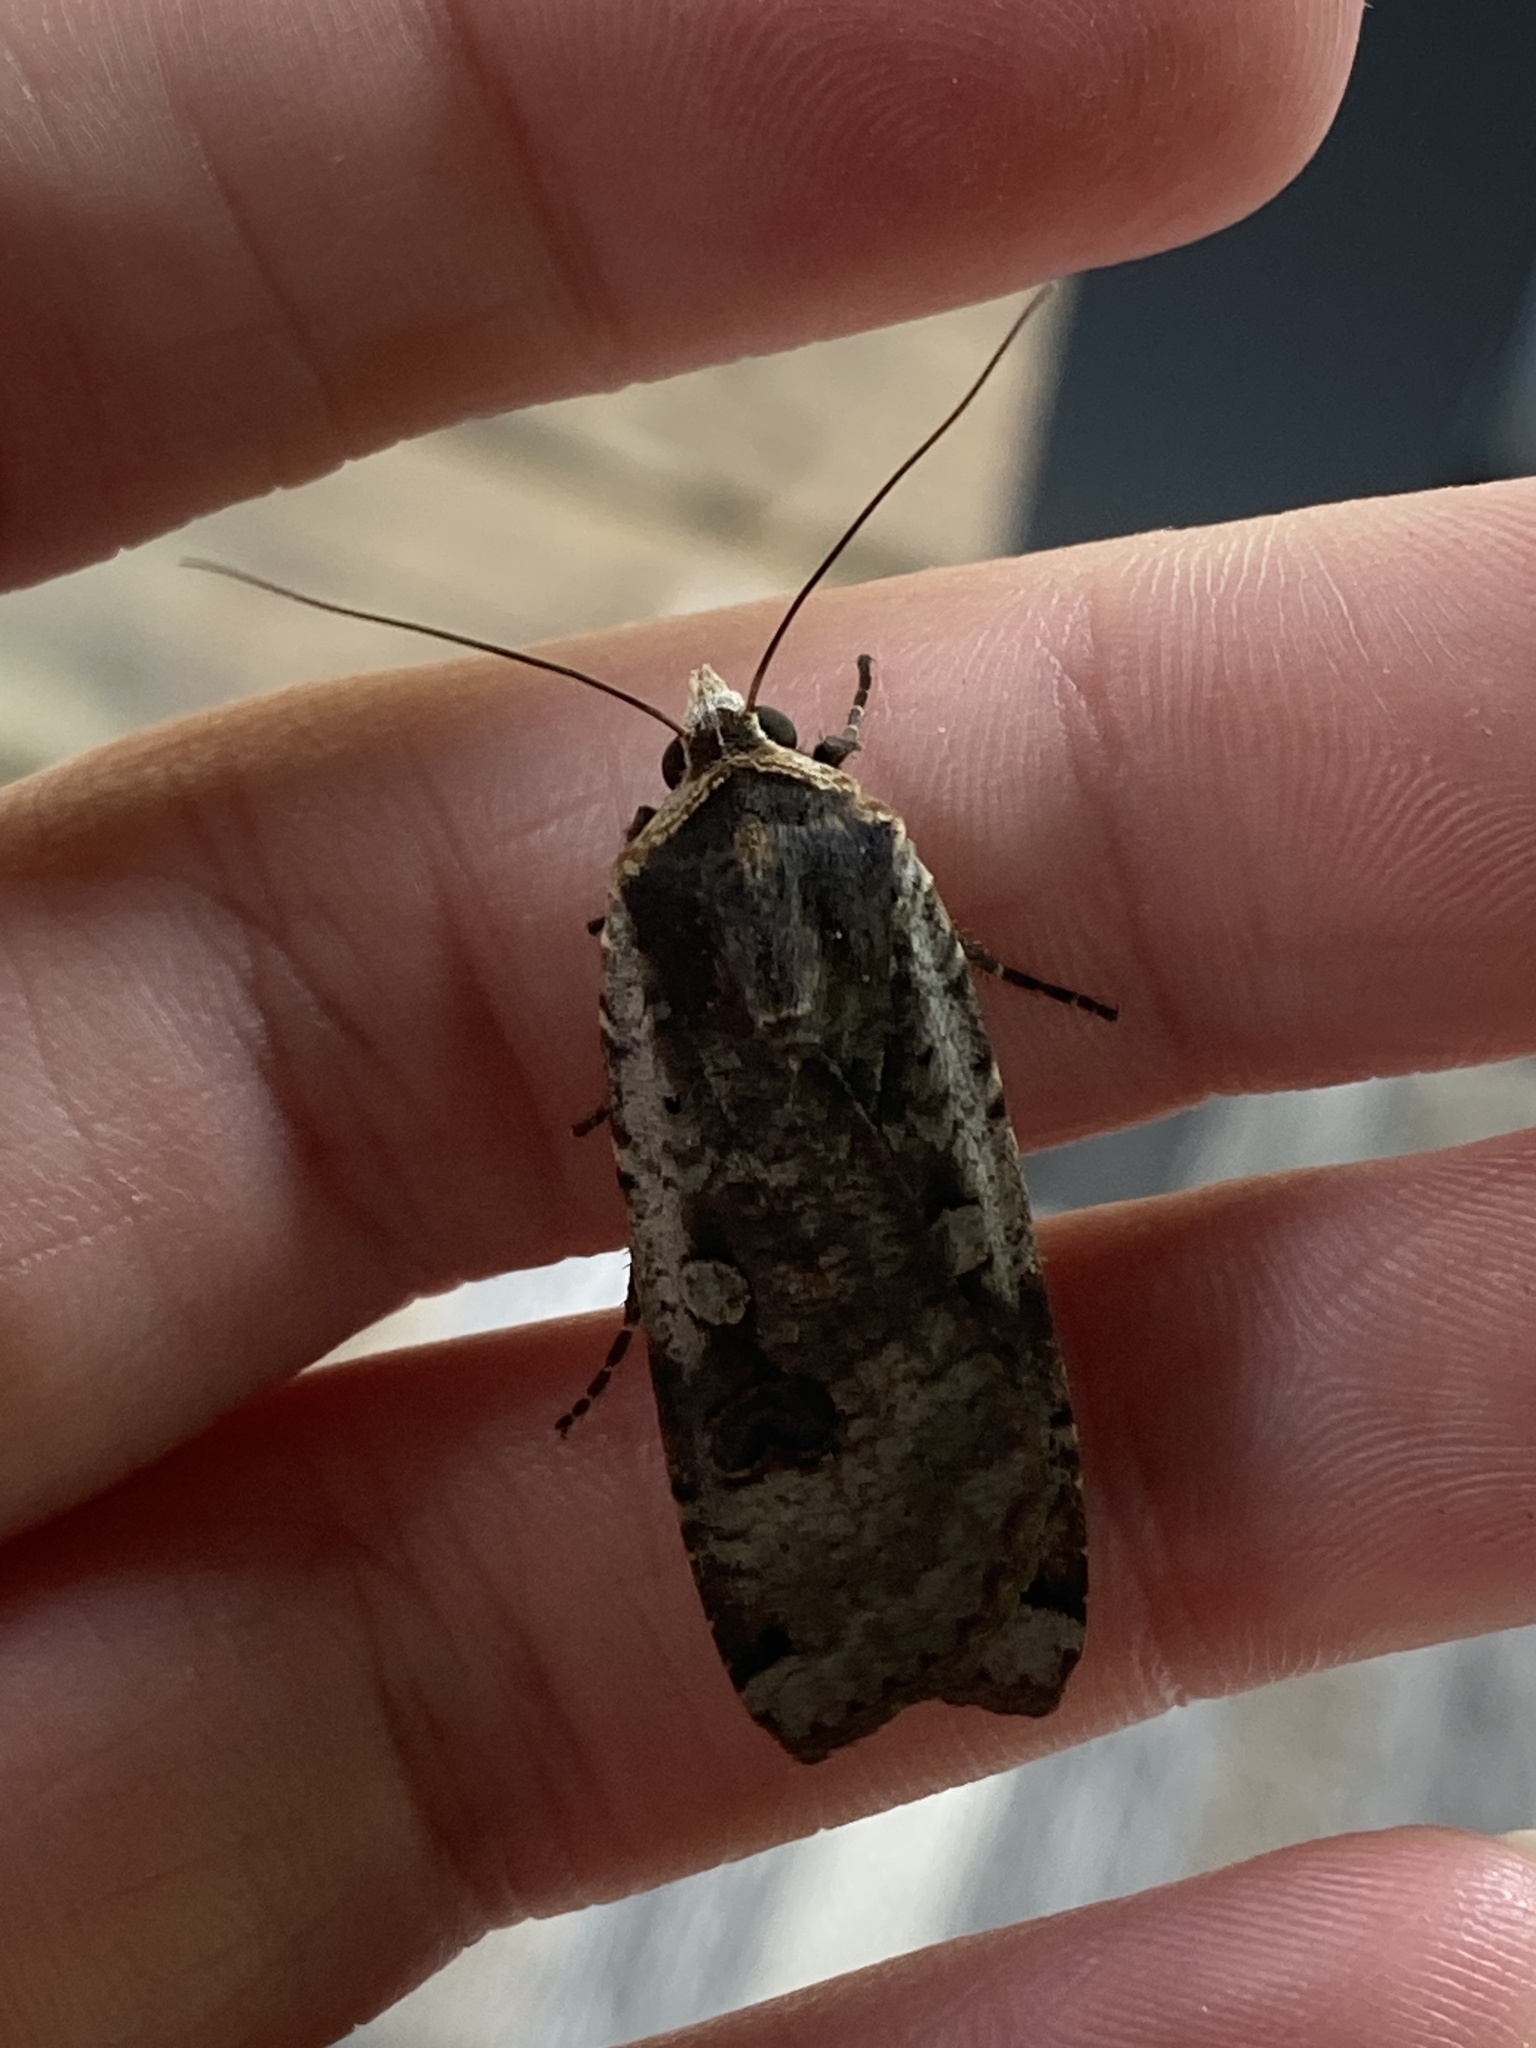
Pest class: cutworms